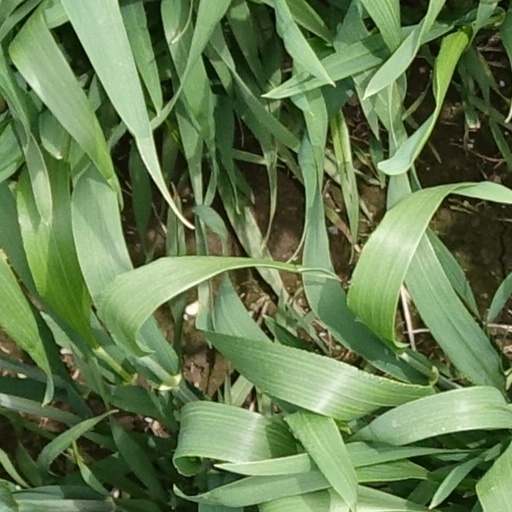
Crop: wheat